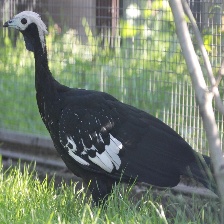
Species: BLUE THROATED PIPING GUAN
Scientific name: PIPILE CUMANENSIS